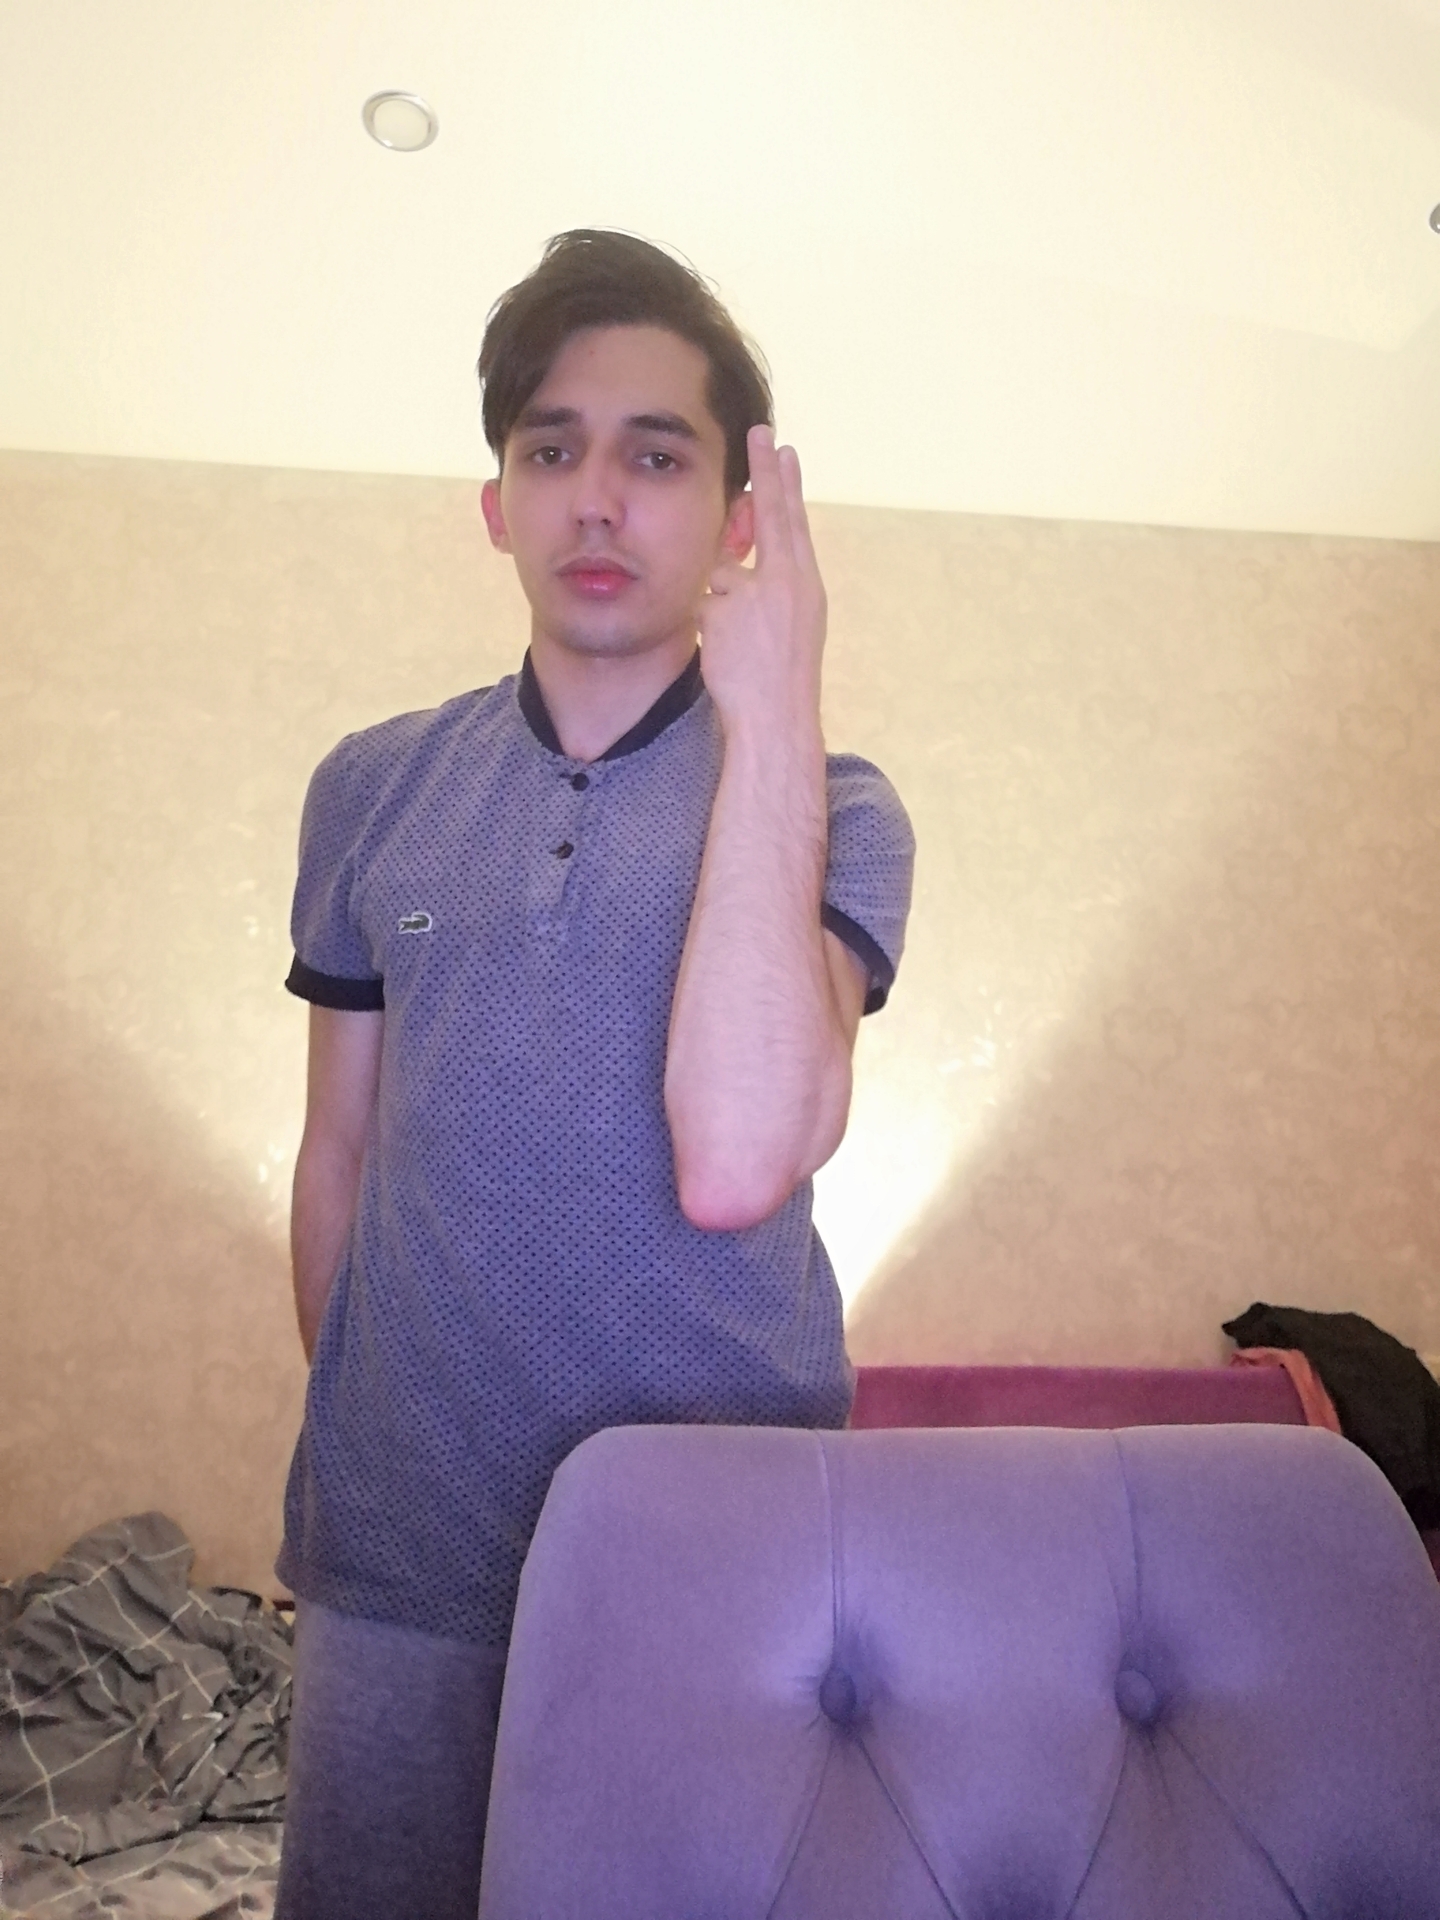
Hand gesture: two_up_inverted